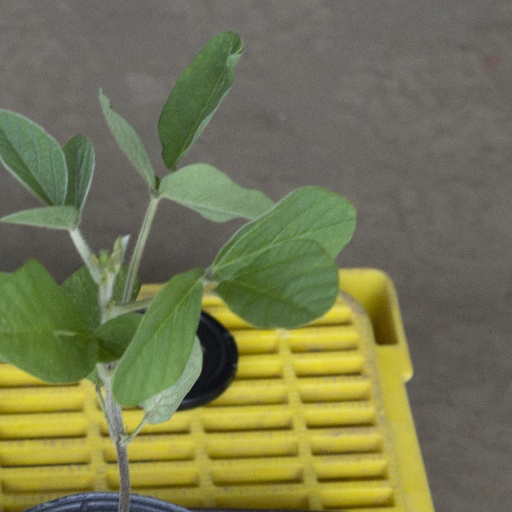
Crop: soybean